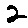
Label: 2